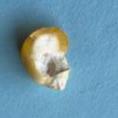
Maize quality: Bad